Mark 3

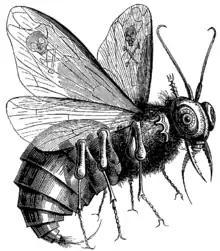
Beelzebub as depicted in Jacques Collin de Plancy's "Dictionnaire Infernal" (Paris, 1863)

Scribes from Jerusalem, who Matthew says were Pharisees, come and accuse him of something worse than being crazy, using Beelzebub, and/or the "prince of demons" to drive out demons. His power over the demons, they assert, comes from evil power itself. Beelzebub is thought to mean perhaps "lord of the flies" or "lord of dung" or "lord of the height or dwelling", but no certainty exists as to its exact meaning. They do not dispute that he did in fact drive out the demons. They seem to believe Jesus' power is beyond human capabilities and must be supernatural in origin. The charge of Jesus using evil powers was probably made against him to his followers for quite some time after his death. The Jesus Seminar feels the version in is "red" ("authentic") and calls it "the Beelzebul controversy". is determined to be "pink" ("a close approximation of what Jesus did") and is called "Jesus' relatives come to get him" as are , , and the Gospel of Thomas 99:1–3 where they are called "True relatives".